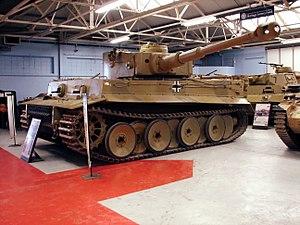
Le Tiger 131 est un char lourd Panzerkampfwagen VI Tiger capturé en Tunisie par le 48th Royal Tank Regiment lors de la Seconde Guerre mondiale. Conservé au musée des Blindés de Bovington, il est le seul char Tigre I fonctionnel existant.
Le Tiger I, abréviation de Panzerkampfwagen VI Tiger Ausführung E - Sonderkraftfahrzeug 181, est un char de combat lourd allemand en service de 1942 à 1945, et l'un des chars les plus connus de la Seconde Guerre mondiale.